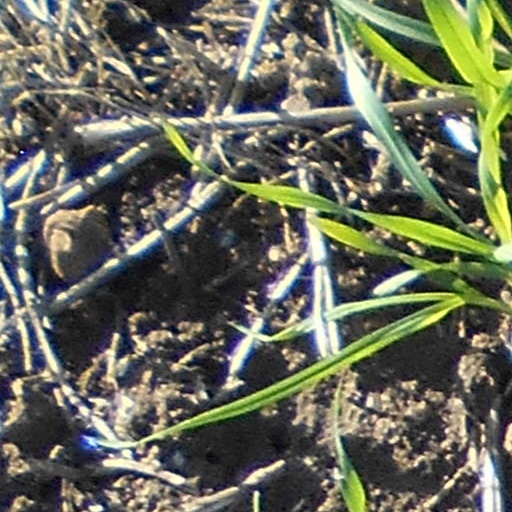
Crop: wheat